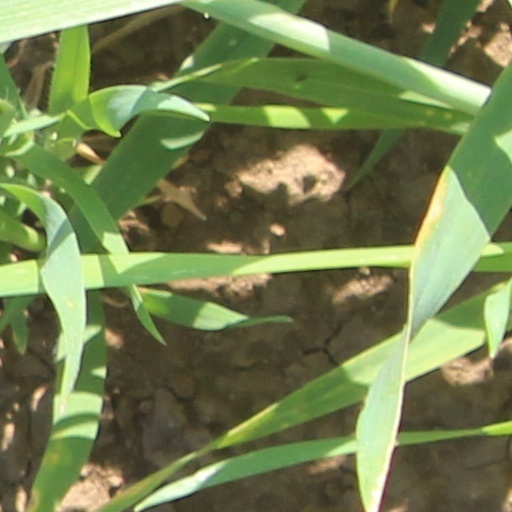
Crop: wheat